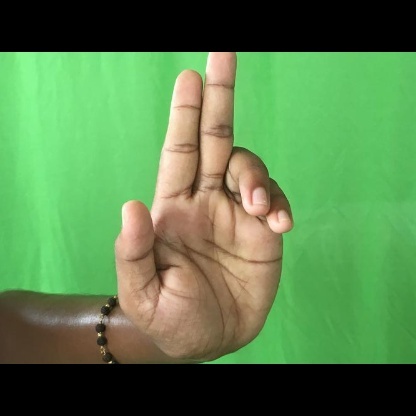
Mudra: Ardhapathaka